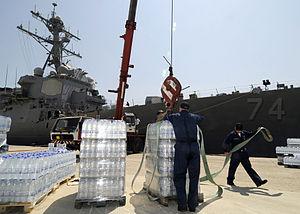
L’USS McFaul (DDG-74) est un destroyer américain de la classe Arleigh Burke. Admis au service actif le 25 avril 1998, il est actuellement en service dans l'United States Navy, appartenant au Carrier Strike Group 10.